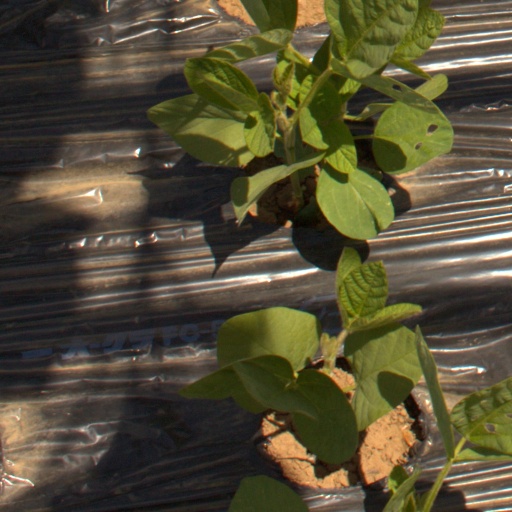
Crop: Jerusalem artichoke